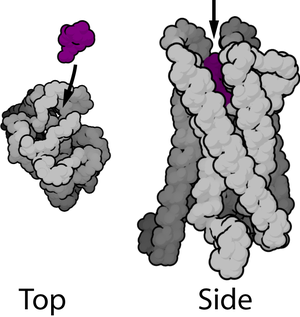
La morphine est le principal alcaloïde de l'opium, le latex du pavot somnifère. C'est une molécule complexe utilisée en médecine comme antalgique et comme drogue pour son action euphorisante.